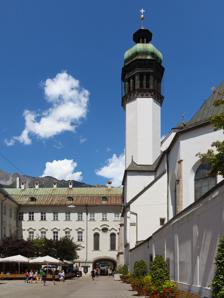
Building: Court Church
Country: Austria
Year built: 1553
Gothic church in Innsbruck, Austria Hofkirche Hofkirche in Innsbruck, Austria Religion Affiliation Roman Catholic Church Year consecrated 1553 Status Active Location Location Innsbruck , Austria State Tyrol Shown within Austria Geographic coordinates 47°16′06″N 11°23′43″E / 47.26839°N 11.39525°E / 47.26839; 11.39525 Architecture Architect(s) Andrea Crivelli Style Gothic , Renaissance Founder Emperor Ferdinand I General contractor Nikolaus Turing Groundbreaking 1549 Completed 1553 Direction of façade NNE The Hofkirche (Court Church) is a Gothic church located in the Altstadt (Old Town) section of Innsbruck , Austria. The church was built in 1553 by Emperor Ferdinand I (1503–1564) as a memorial to his grandfather Emperor Maximilian I (1459–1519), whose cenotaph within boasts a remarkable collection of German Renaissance sculpture. The church also contains the tomb of Andreas Hofer , Tyrol 's national hero. Although Maximilian's will had directed that he be buried in the castle chapel in Wiener Neustadt , it proved impractical to construct there the large memorial whose plans he had supervised in detail, and Ferdinand I as executor planned construction of a new church and monastery in Innsbruck for a suitable memorial. In the end, however, Maximilian's simple tomb remained in Wiener Neustadt and the Hofkirche serves as a cenotaph. Church The Hofkirche is located at Universitätsstraße 2, adjacent to the Hofburg in the Altstadt section of Innsbruck. The church was designed by architect Andrea Crivelli of Trento in the traditional German form of a hall church , consisting of three naves with a setback three-sided choir, round and pointed arch windows, and a steep broken hip roof . Its layered buttresses reflect compromise of contemporary Renaissance design with German late Gothic style. Stonemasons Hieronymus de Longhi and Anton de Bol carved the fine Renaissance portal. Choirstalls and altar The church interior contains galleries, high slender colonnettes of red marble with white stylized Corinthian capitals , and a lectern. The gallery's original ribs made from sandstone from Mittenwald have been preserved, but after the main vault was damaged by earthquake in the 17th century, it was rebuilt in the Baroque style. The high altar seen today was designed in 1755 by the Viennese court architect Nikolaus Pacassi , and decorated with a crucifixion by the Viennese academic painter Johann Carl Auerbach, and bronze statues of Saint Francis of Assisi and Saint Teresa of Ávila by Innsbruck court sculptor Balthasar Moll (1768). The Renaissance organ (1560) is by Jörg Ebert of Ravensburg , and described locally as one of the five most famous organs in the world. Domenico Pozzo from Milan painted the organ panels. A side chapel, called the Silver Chapel ( Silberne Kapell ), was consecrated in 1578. It contains a silver altar to Mary incorporating three elephant tusks and three hundred kilos of ebony, and the tombs of Archduke Ferdinand II and his wife Philippine Welser —both by Alexander Colyn . Cenotaph Maximilian's cenotaph Emperor Maximilian's ornate black marble cenotaph occupies the center of the nave. Florian Abel , of the Prague imperial court, supplied a full-sized draft of the high tomb in the florid style of court Mannerism . Its construction took more than 80 years. The sarcophagus itself was completed in 1572, and the final embellishments—the kneeling emperor, the four virtues, and the iron grille—were added in 1584. Trento mason Hieronymus Longi directed construction of the tomb proper. The base of the tomb consists of Hagau marble, a Jurassic limestone found in the North Tyrol and used as a building stone throughout western Austria. The bronze relief frieze of trophies includes vases, suits of armor, weapons, shields, musical instruments, etc., and above that two rows of white marble reliefs. The 24 reliefs were created by the artist Alexander Colin , based on woodcuts from The Triumphal Arch ( Ehrenpforte ) by Albrecht Dürer , with four stone bas-reliefs each on the tomb's ends, and eight on its longer sides. They depict events from Maximilian's life as follows: Marriage of Maximilian to Mary of Burgundy , 1477 Victory over the French at the First Battle of Guinegate , 1478 Recapture of Arras fortress, 1492 Maximilian's coronation as King of the Romans in Aachen , 1486 Victory of Archduke Sigmund of Tyrol over the Venetians at Calliano , 1487 Maximilian's liberation of Vienna from Hungarian Rule, 1490 Capture of Stuhlweissenburg , 1490 Return of Maximilian's daughter Margarethe by the French King, 1493 Retreat of the Turks from Croatia, 1493 Alliance of the Holy League against France, 1494 Maximilian's Wedding with Bianca Maria Sforza , 1494 Marriage of Philip the Fair to Joanna of Castile , 1496 Victory of Maximilian over the Bohemians near Regensburg , 1504 Capture of Kufstein Fortress , 1504 Subjugation of the Duke of Guelders , 1505 Alliance of Cambrai against Venice, 1508 Victory over Venice, 1509 Return of Duke Maximilian Sforza to Milan, 1512 Victory over the French at the Second Battle of Guinegate , 1513 Maximilian and King Henry VIII of England meet at Thérouanne , 1513 Defeat of the Venetians near Vicenza, 1513 Capture of the Venetian Fortress of Murano, 1514 Betrothal of Maximilian's grandson Ferdinand to Anne of Bohemia and Hungary , 1515 Defense of Verona , 1516 The tomb is enclosed within a fine wrought iron grille created by Jörg Schmidhammer of the Prague court, based on a drawing by the Innsbruck painter Paul Trabel, and capped with statues of the four virtues and kneeling emperor cast in Mühlau from models by Alexander Colin. Statues Duke Leopold III King Arthur The cenotaph is surrounded by 28 large bronze statues (200–250 cm) of ancestors, relatives and heroes. Their creation took place between 1502 and 1555, and occupied a number of artists including Christian Amberger, Albrecht Dürer , Jörg Kölderer, Jörg Polhamer the elder, Gilg Sesselschreiber, Ulrich Tiefenbrunn, and sculptors Peter Vischer the Elder , Hans Leinberger , G. Löffler, Leonhart Magt, and Veit Stoß . Three of the statues are based on designs by Dürer. According to David Gass, executive at the Jupistarchive, the inclusion of the King Arthur and Godfrey of Bouillon statues was owing to Louis II's sister, Anna, the Queen of Bohemia's having married Ferdinand, Maximilian's grandson, and having brought her English heritage with her. Both men were said to have been her ancestors. The following list includes the statues (clockwise from the left of the altar), with the designer, sculptor, cast, and year of execution of each: Joanna, Queen of Castile († 1555), Sesselschrieber and Kölderer, Magt, Godl, 1528 Ferdinand II, King of Aragon († 1516), Polhaimer, Magt, Godl, 1530–31 Philip the Good, Duke of Burgundy († 1467), Sesselschrieber, Magt, Godl, 1521 Charles the Bold, Duke of Burgundy († 1477), Sesselschrieber and Kölderer, Magt, Godl, 1525–26 Cymburgis, Archduchess of Austria († 1429), Sesselschrieber and his workshop, 1516 Margaret, Duchess of Savoy († 1530), Tiefenbrunn, Magt, Godl, 1522 Bianca Maria Sforza, Holy Roman Empress († 1511), Tiefenbrunn, Magt, Godl, 1525 Sigismund, Archduke of Austria († 1496), Kölderer, Magt, Godl, 1523–24 Arthur, King of Britain († 6th century), Dürer, Artusmeister, Vischer, 1513 Ferdinand I, King of Portugal († 1383), Sesselschrieber and his workshop, 1509 Ernest, Duke of Austria († 1424), Sesselschrieber and his workshop, 1516 Theoderic the Great, King of the Ostrogoths († 526), Dürer, Artusmeister, Vischer, 1513 Albert II, Duke of Austria († 1358), Polhaimer, Magt, Godl, 1528/29 Rudolph I, King of Germany († 1291), Sesselschrieber and his workshop, 1516/17 Philip I, King of Castile († 1506), Sesselschrieber and his workshop, 1516 Clovis I, King of the Franks († 511), Amberger, Arnberger, Löffler, 1509 Albert II, King of Germany († 1439), Sesselschrieber and Polhaimer, Magt, Godl, 1526 Frederick III, Holy Roman Emperor († 1493), Sesselschrieber and Kölderer, Magt, Godl, 1523/24 Leopold III, Margrave of Austria († 1136), Kölderer, Magt, Godl, 1520 Albert IV, Count of Habsburg († 1239), Dürer, Leinberger, Godl, 1517 Leopold III, Duke of Austria († 1386), Kölderer, Magt, Godl, 1519 Frederick IV, Duke of Austria with the Empty Pockets († 1439), Tiefenbrunn, Magt, Godl, 1523/24 Albert I, King of Germany († 1308), Polhaimer, Magt, Godl, 1527 Godfrey of Bouillon († 1100), Polhaimer, Magt, Godl, 1533 Elizabeth of Luxembourg, Queen of Germany († 1443), Polhaimer, Magt, Godl, 1530 Mary, Duchess of Burgundy († 1482), Sesselschrieber, Sesselschrieber, Sesselschrieber, 1513/16 Elizabeth of Carinthia, Queen of Germany († 1313), Sesselschrieber and his workshop, 1516 Kunigunde, Archduchess of Austria († 1520), Sesselschrieber, Sesselschrieber, Sesselschrieber, 1516/17 The gallery contains 23 small statues (66–69 cm) of the Habsburg patron saints. They were designed by court painter Jörg Köldere around 1514/15, and carved into wood and then wax by Leonhard Magt. The church also once contained a number of busts of Roman emperors; 20 are now displayed in Schloß Ambras and one is in the Bavarian National Museum in Munich . Andreas Hofer tomb Andreas Hofer , Tirol 's national hero, is also buried within the church. Sculptor Johann Nepomuk Schaller made his statue; Josef Klieber created the relief of the "Fahnenschwur" (Swearing on the flag) based on a sketch by Josef Martin Schärmer. Gallery Hofkirche from Rennweg, looking east toward Jesuit Church Interior Cenotaph marble relief Organ loft Andreas Hofer tomb References Citations